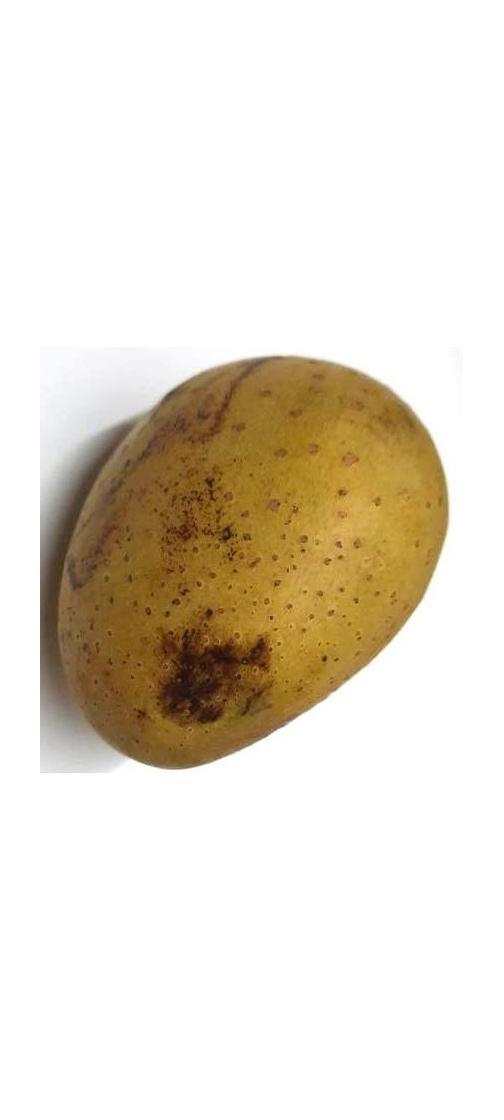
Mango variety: Gourmoti